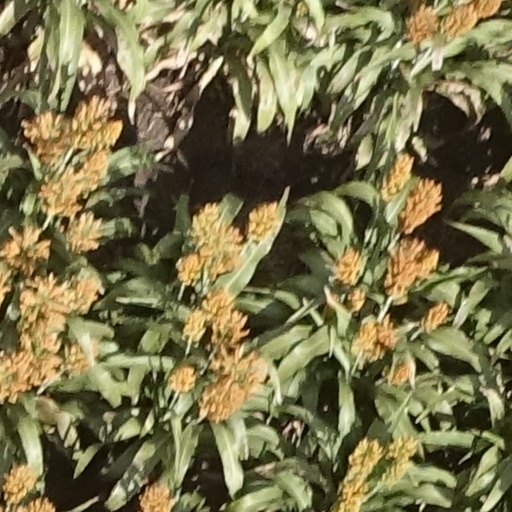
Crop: sorghum